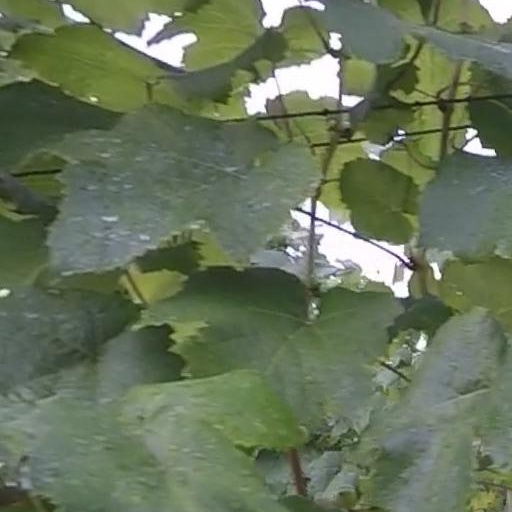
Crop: grape